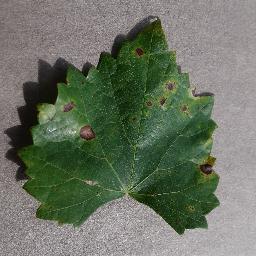
Label: Grape___Black_rot